The Plough Arts Centre, Torrington

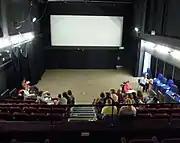
The auditorium

The Plough was founded in 1975 and opened with a performance by Dame Edith Evans. In 1991 financial problems threatened The Plough with closure: it was saved through a merger with the nearby Beaford Arts which was established in 1966 by the Dartington Hall Trust to promote and support the arts in rural north Devon. Beaford withdrew in 2002, and The Plough is now again independent and hosts theatre, cinema, music, comedy and art exhibitions. The theatre has 132 raked seats but has the capacity to expand to 240 people.